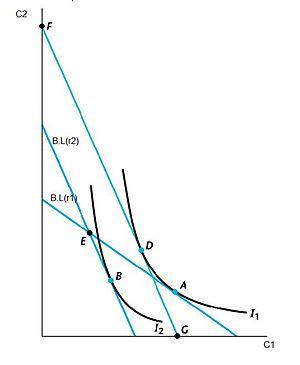
Un choix intertemporel est un choix qui implique des évènements situés à des moments différents. L'étude des choix intertemporels consiste à déterminer dans quelle mesure les individus accordent une préférence au futur proche par rapport à un futur plus lointain, et à décrire les mécanismes psychologiques et cérébraux à l'œuvre.